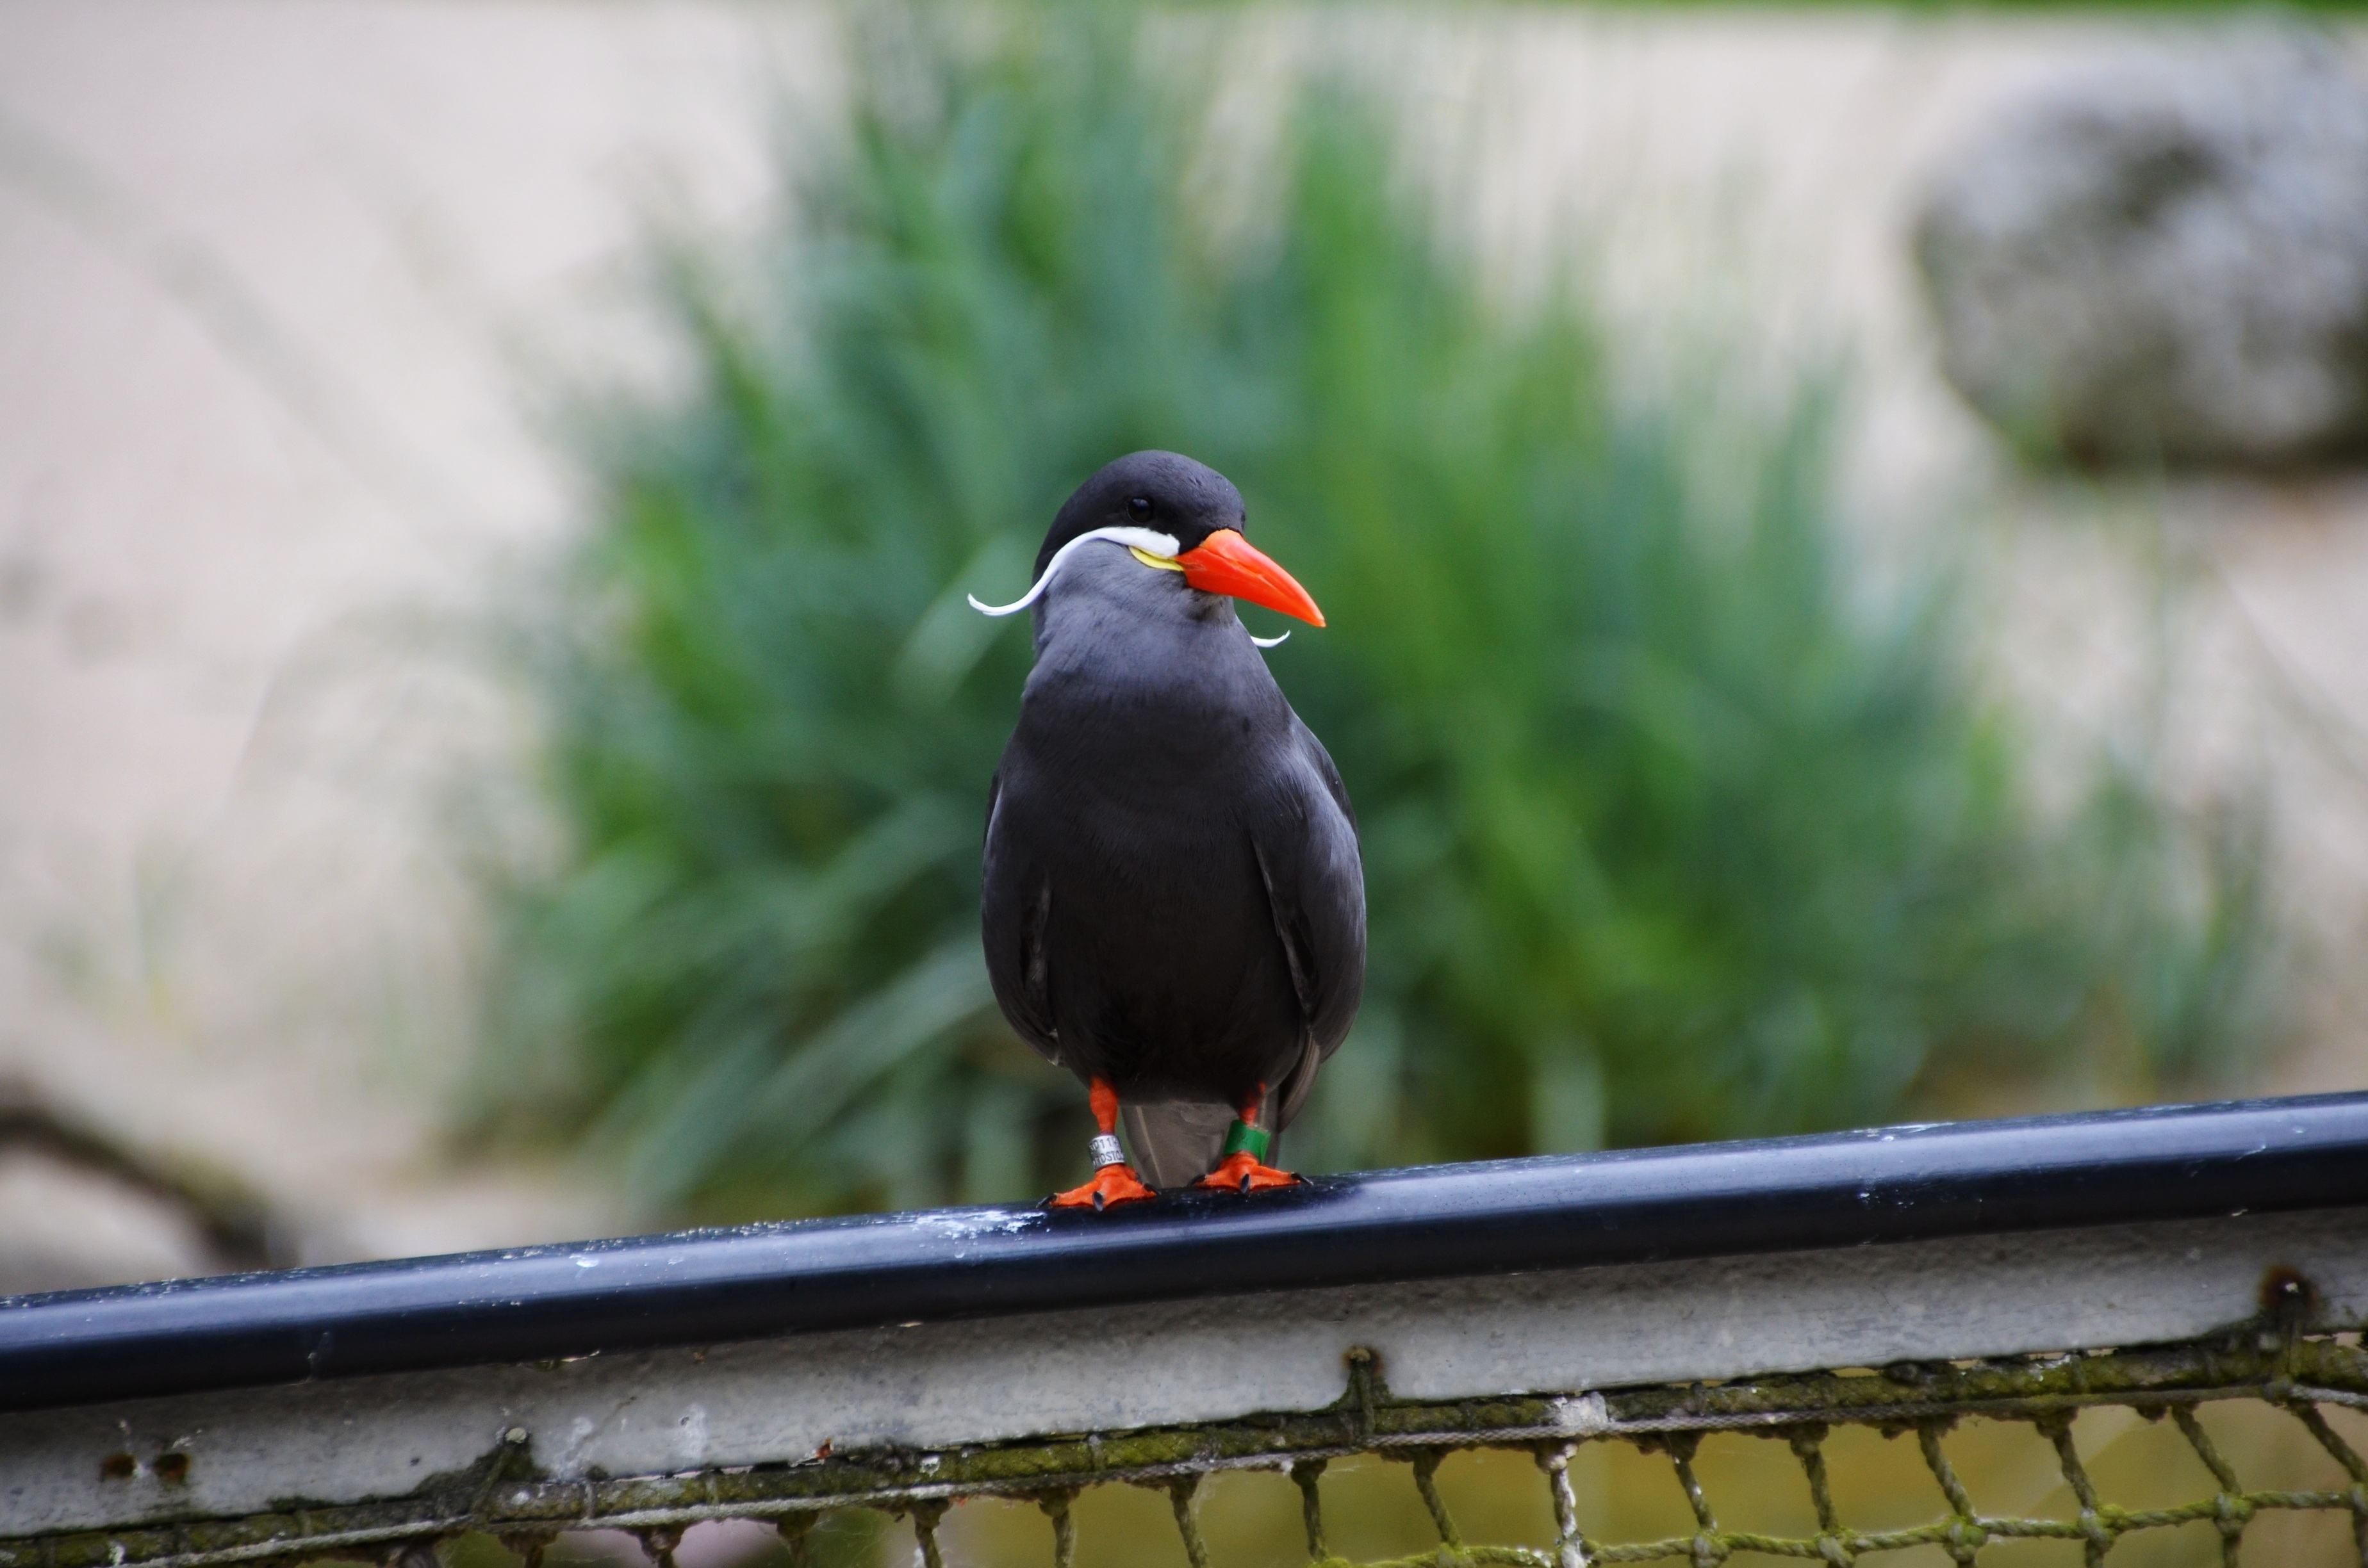
nature, bird, animal, wildlife, green, beak, fauna, vertebrate, tern, inca tern, perching bird, larosterna inca, larosterna